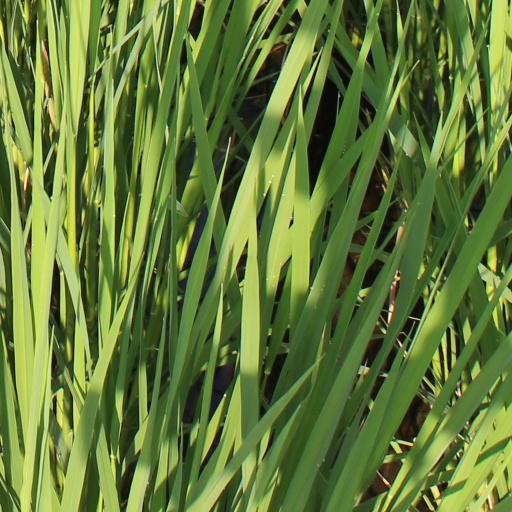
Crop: rice